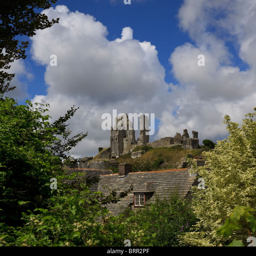
the ruined castle sits on an elevated position above the houses of the village in bright summer